Jean Hurault de Boistaillé

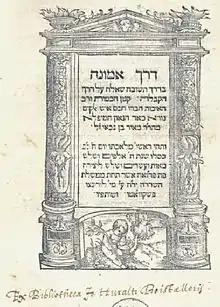
"Derek Emunah" with inscription of the owner

Jean Hurault de Boistaillé (1517–1572) was a French nobleman and government official. In 1558 he was an emissary of the king Henry II, then ambassador of France in Constantinople and Venice (1562–1564). He played an important role in getting military support from the Ottoman Empire in the Italian War of 1551–1559. He was a bibliophile and collector of manuscripts and incunabula. He died in England in 1572 during his diplomatic mission.